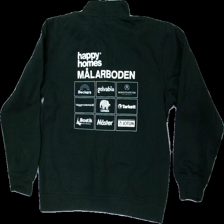
View: back
Type: Sweater
Category: Unisex
Brand: Not in the list
Brand text on label: Clique
Colors: Black, White
Material: 62% poly, 38% cott
Pattern: Other
Cut: Regular
Size: L
Stains: Minor
Damage: paint stains
Damage location: bottom center
Price range: <50
Recommended usage: Export
Description: Black sweater with zipper and ads printed onto it. Size L. Poor codnition.
Comment: Clothing has company ads unrelated to the clothing brand printed onto it and is therefore not suitable to be sold.